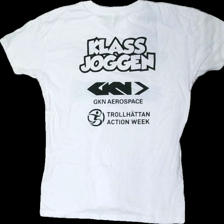
View: back
Type: T-shirt
Category: Unisex
Brand: Not in the list
Brand text on label: sol's-regent
Colors: Blue, White, Black
Material: 100% cotton
Pattern: Other
Cut: Regular
Size: M
Season: All
Damage location: bottom right
Price range: <50
Recommended usage: Export
Description: vit t-shirt med massa olika reklam loggor